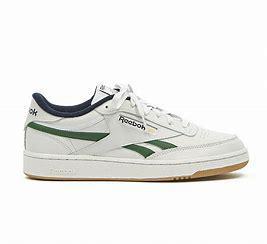
Brand: Reebok
Model: Club C Revenge